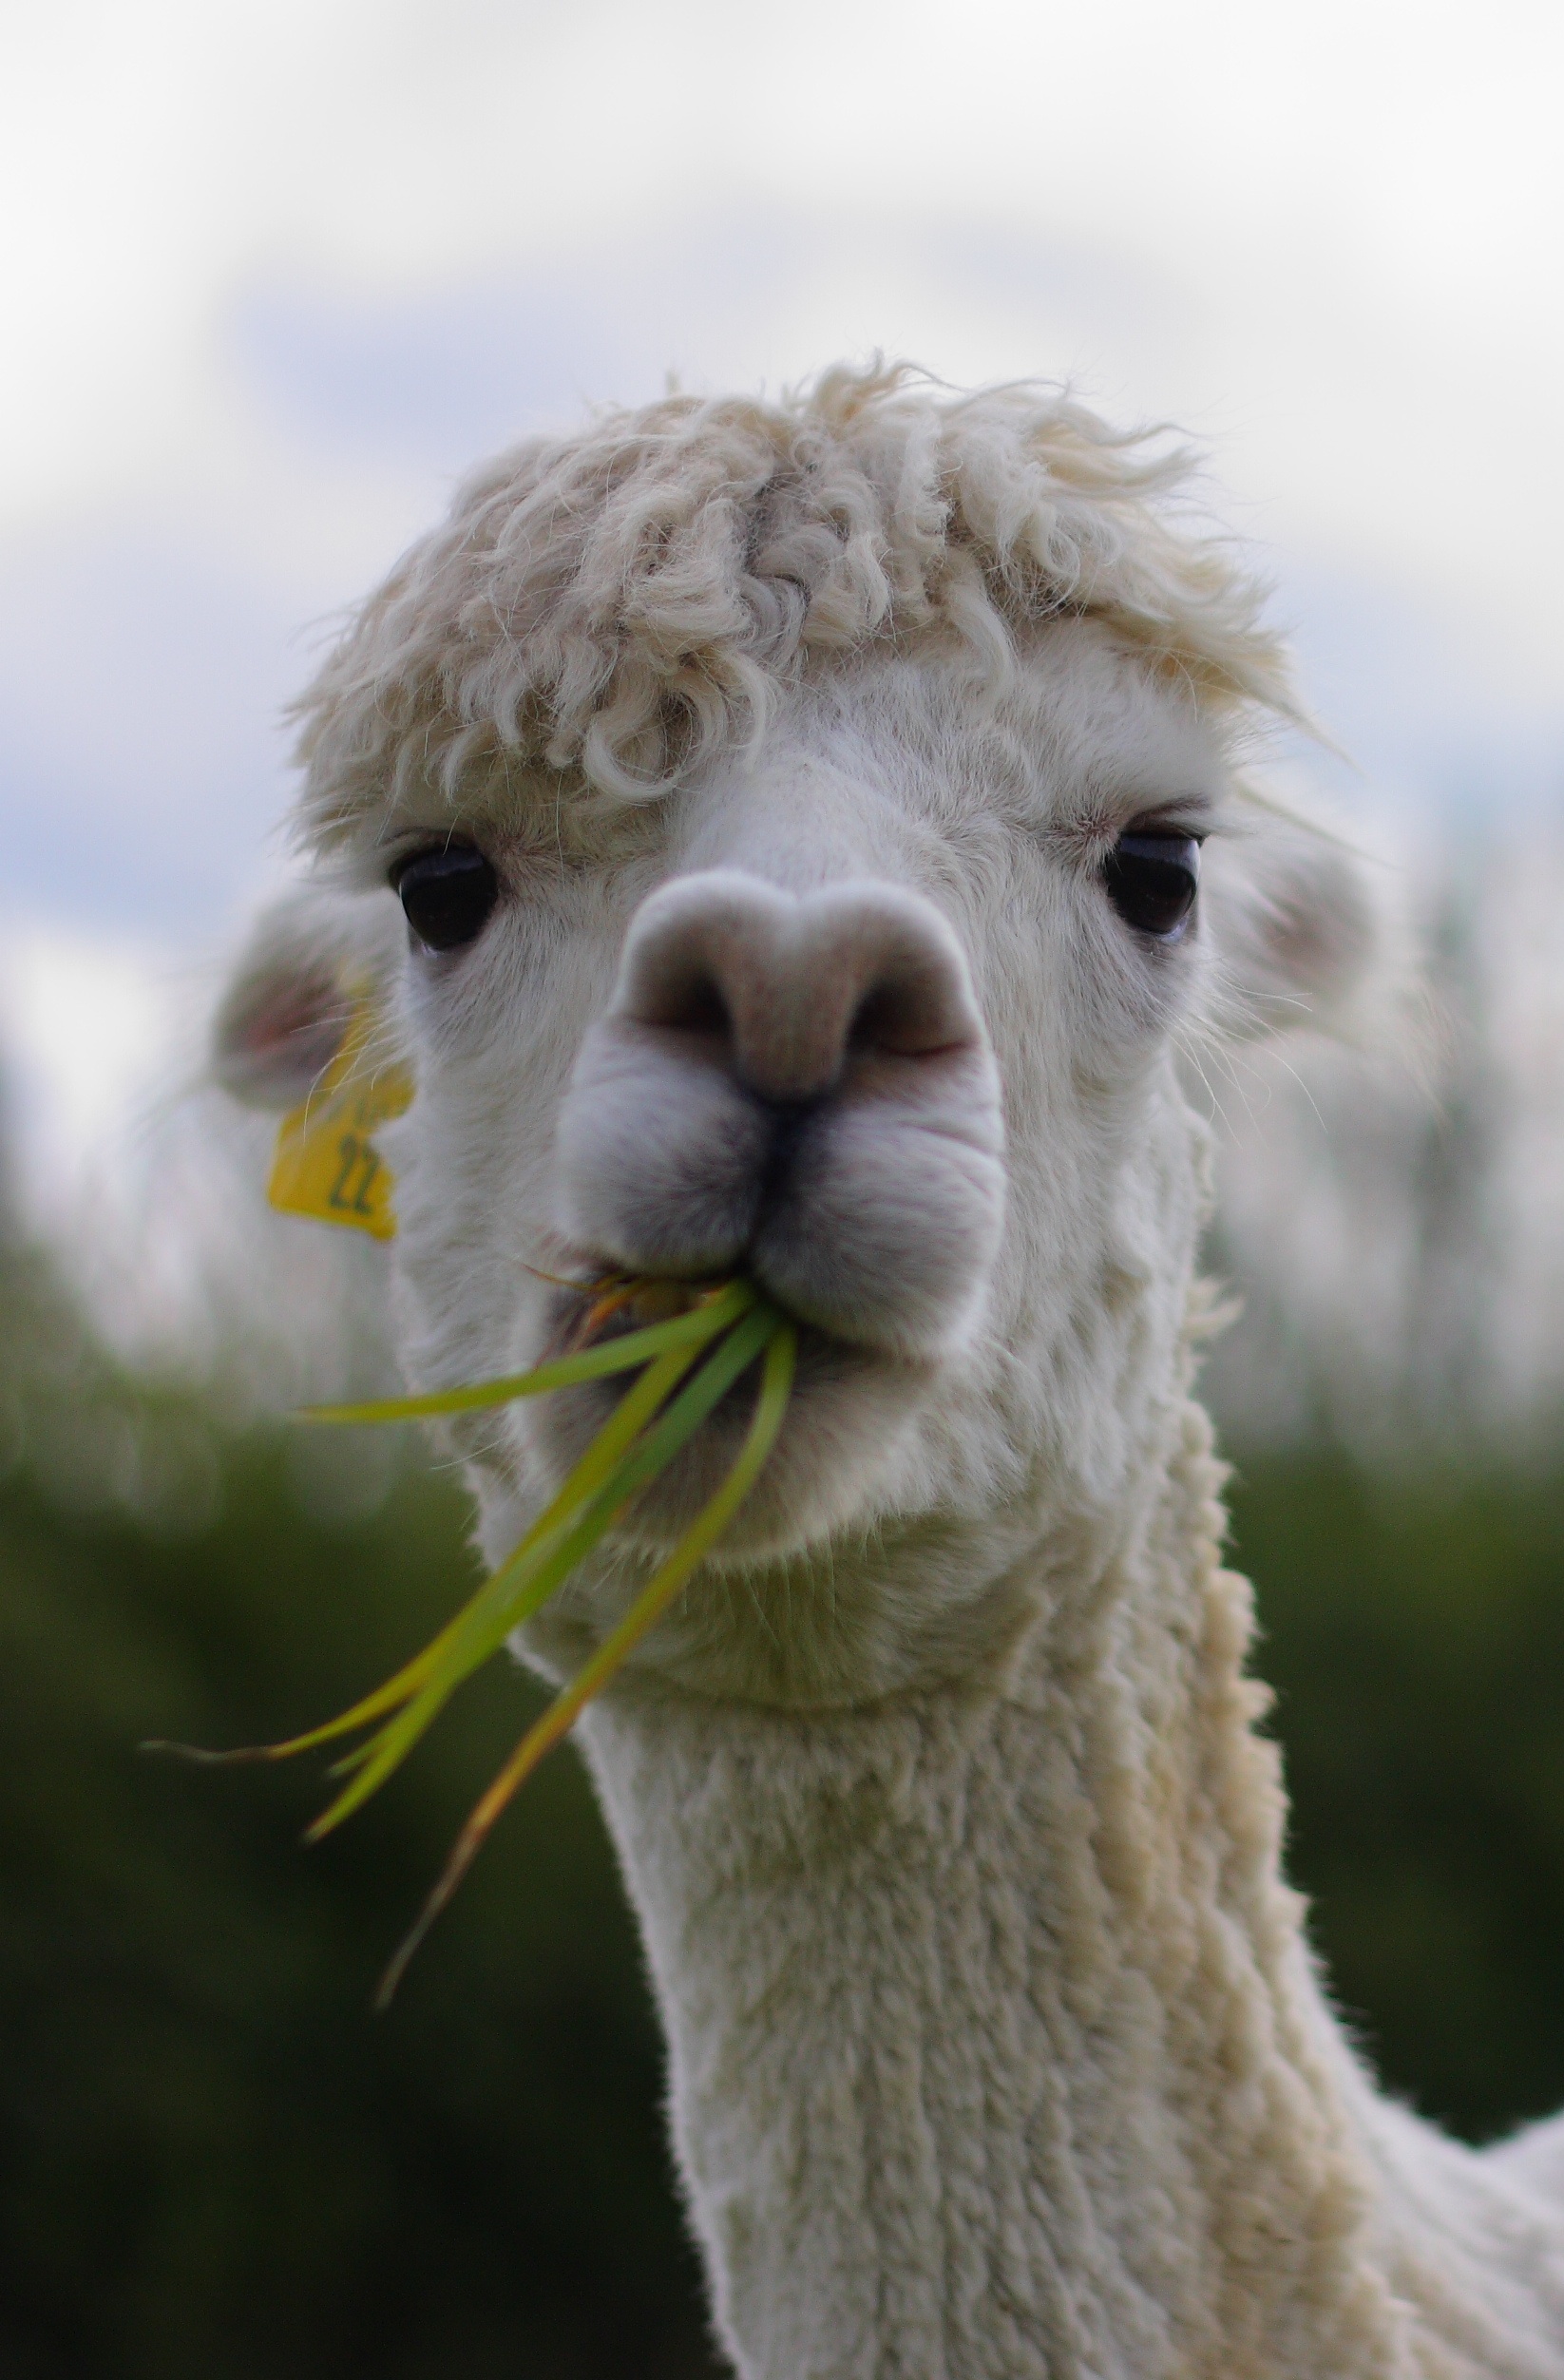
mammal, fauna, close up, llama, alpaca, vertebrate, camel like mammal